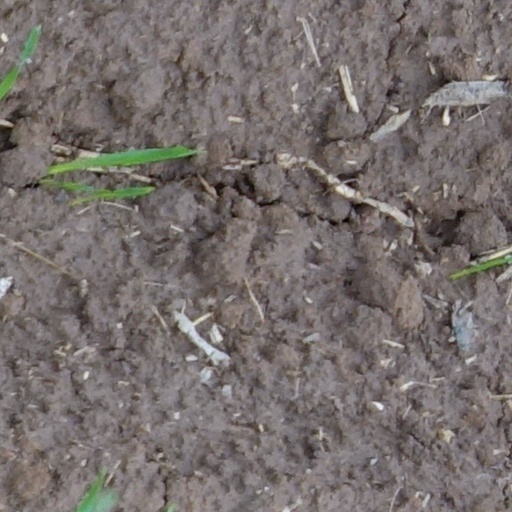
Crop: wheat